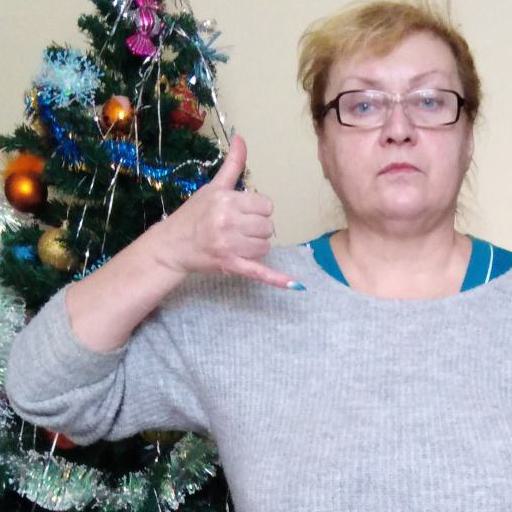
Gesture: call